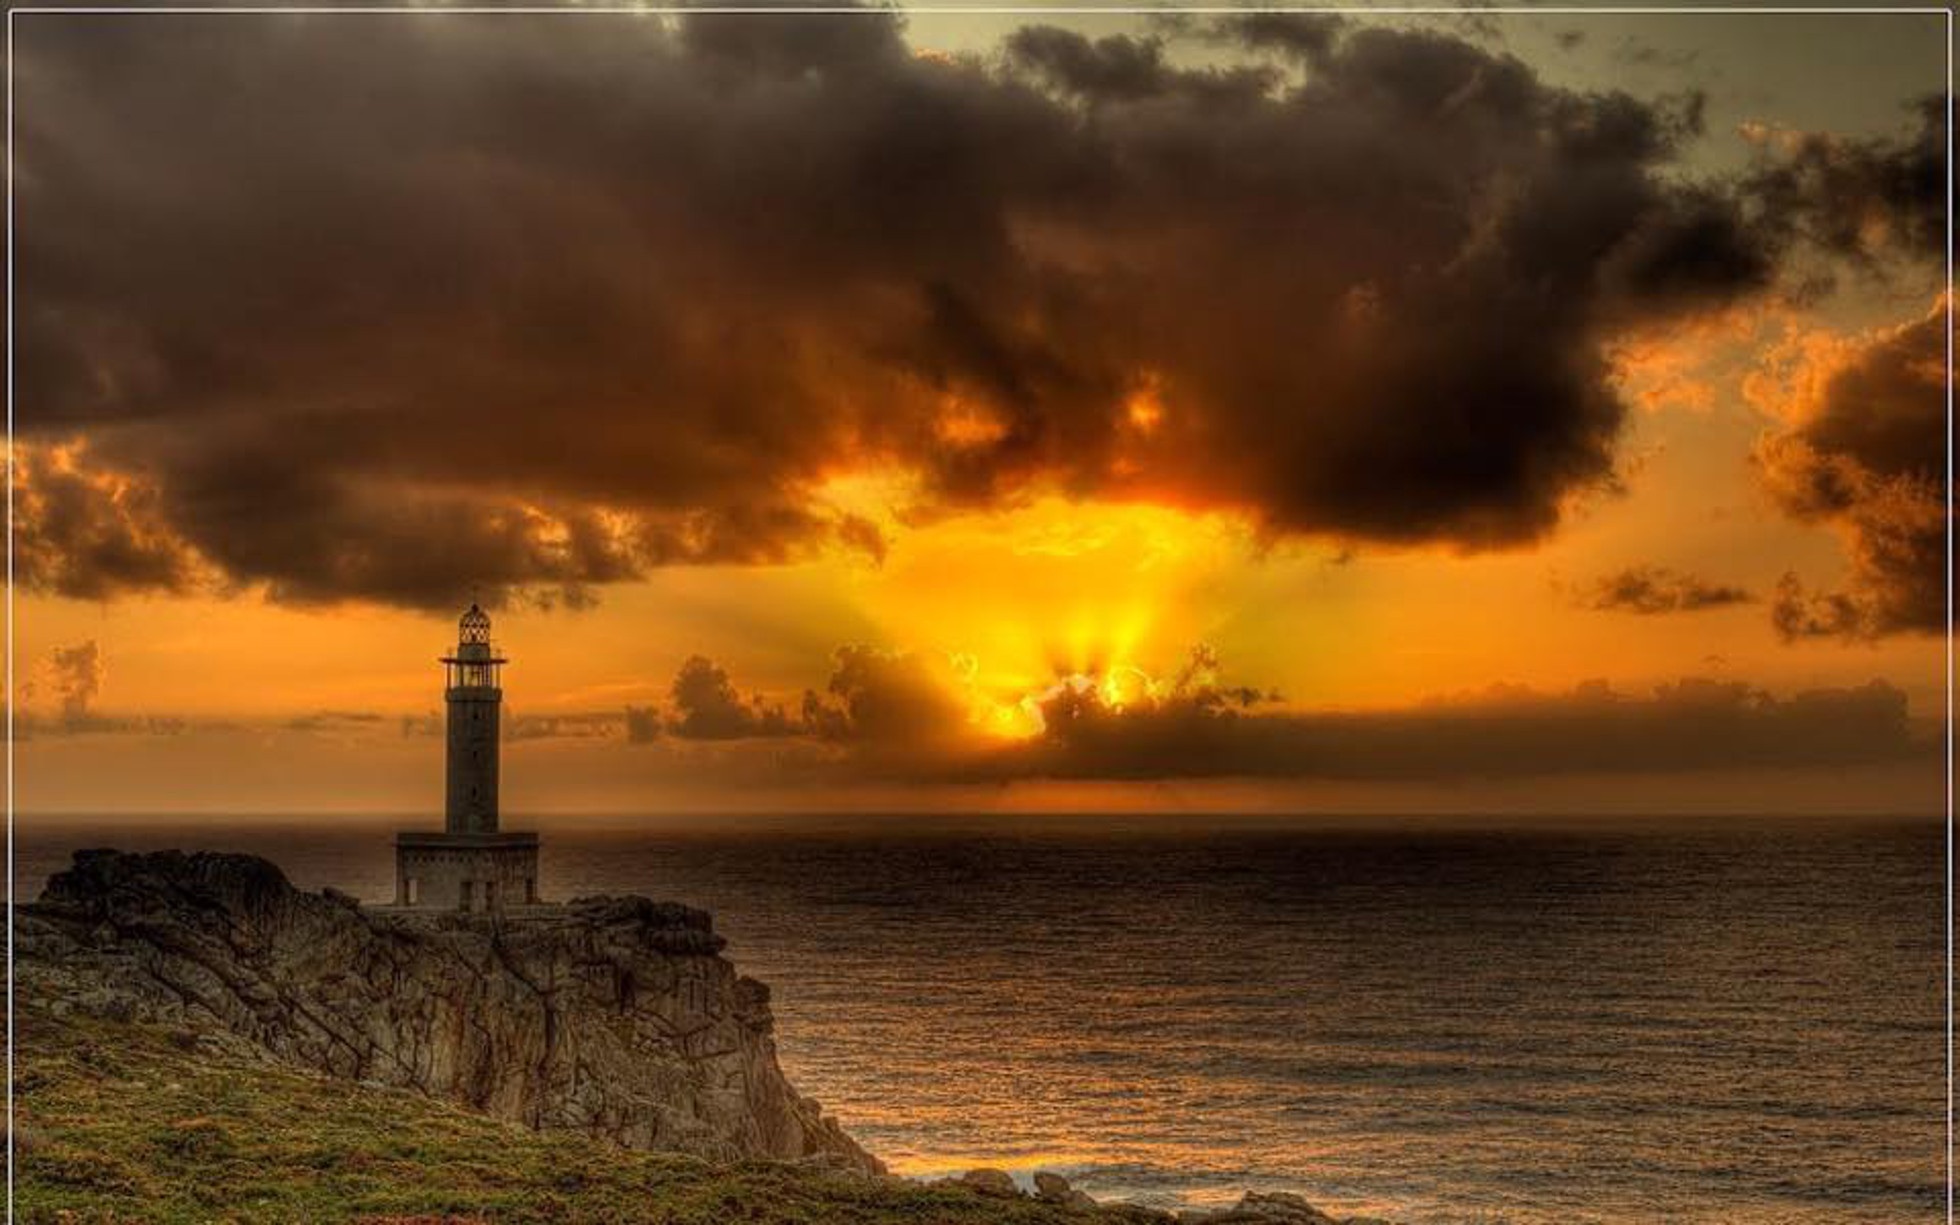
sea, coast, nature, ocean, horizon, cloud, lighthouse, sun, sunrise, sunset, sunlight, morning, shore, wave, dawn, dusk, evening, tower, peaceful, weather, clouds, soledad, atmospheric phenomenon, wind wave